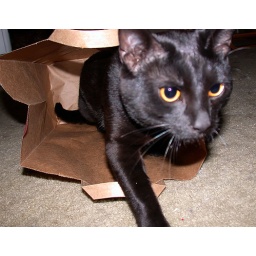
cat in a bag